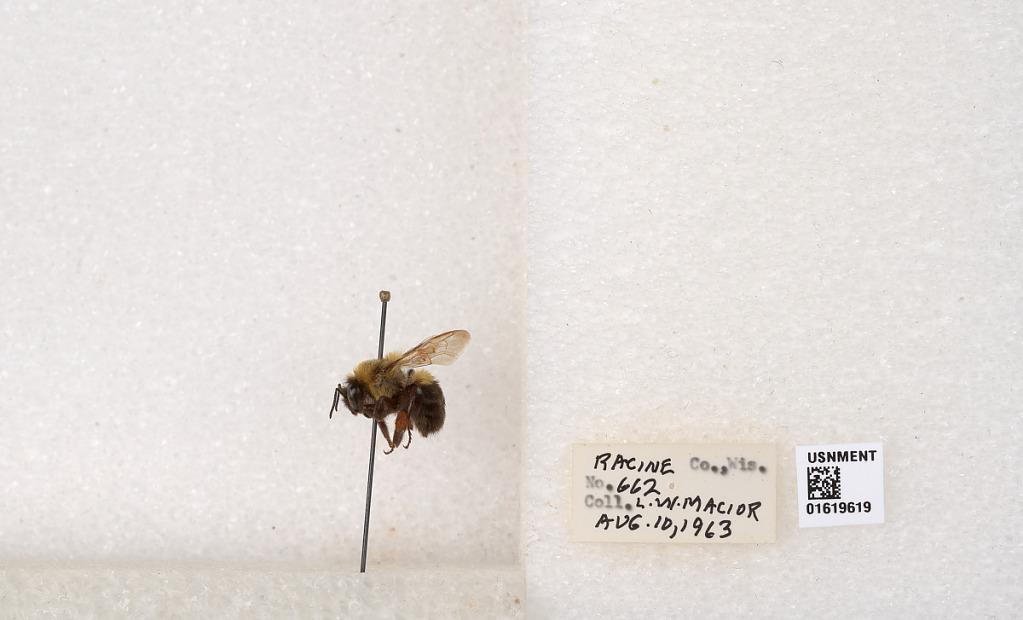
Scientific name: Bombus impatiens Cresson
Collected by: L. Macior
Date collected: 1963-8-10
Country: United States
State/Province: Wisconsin
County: Racine
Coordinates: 42.7299, -87.8123